A-Ge-Man: Tales of a Golden Geisha

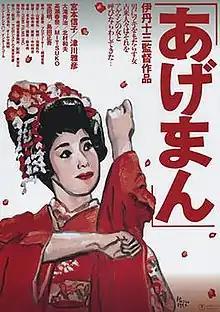

, also known as A-Ge-Man, is a 1990 Japanese comedy film directed and written by Juzo Itami. It stars Nobuko Miyamoto as a geisha who brings good luck to her intimate companions (known as an "ageman", from 上げる "ageru" 'to raise up') and Masahiko Tsugawa as a man who crosses paths with her by chance.